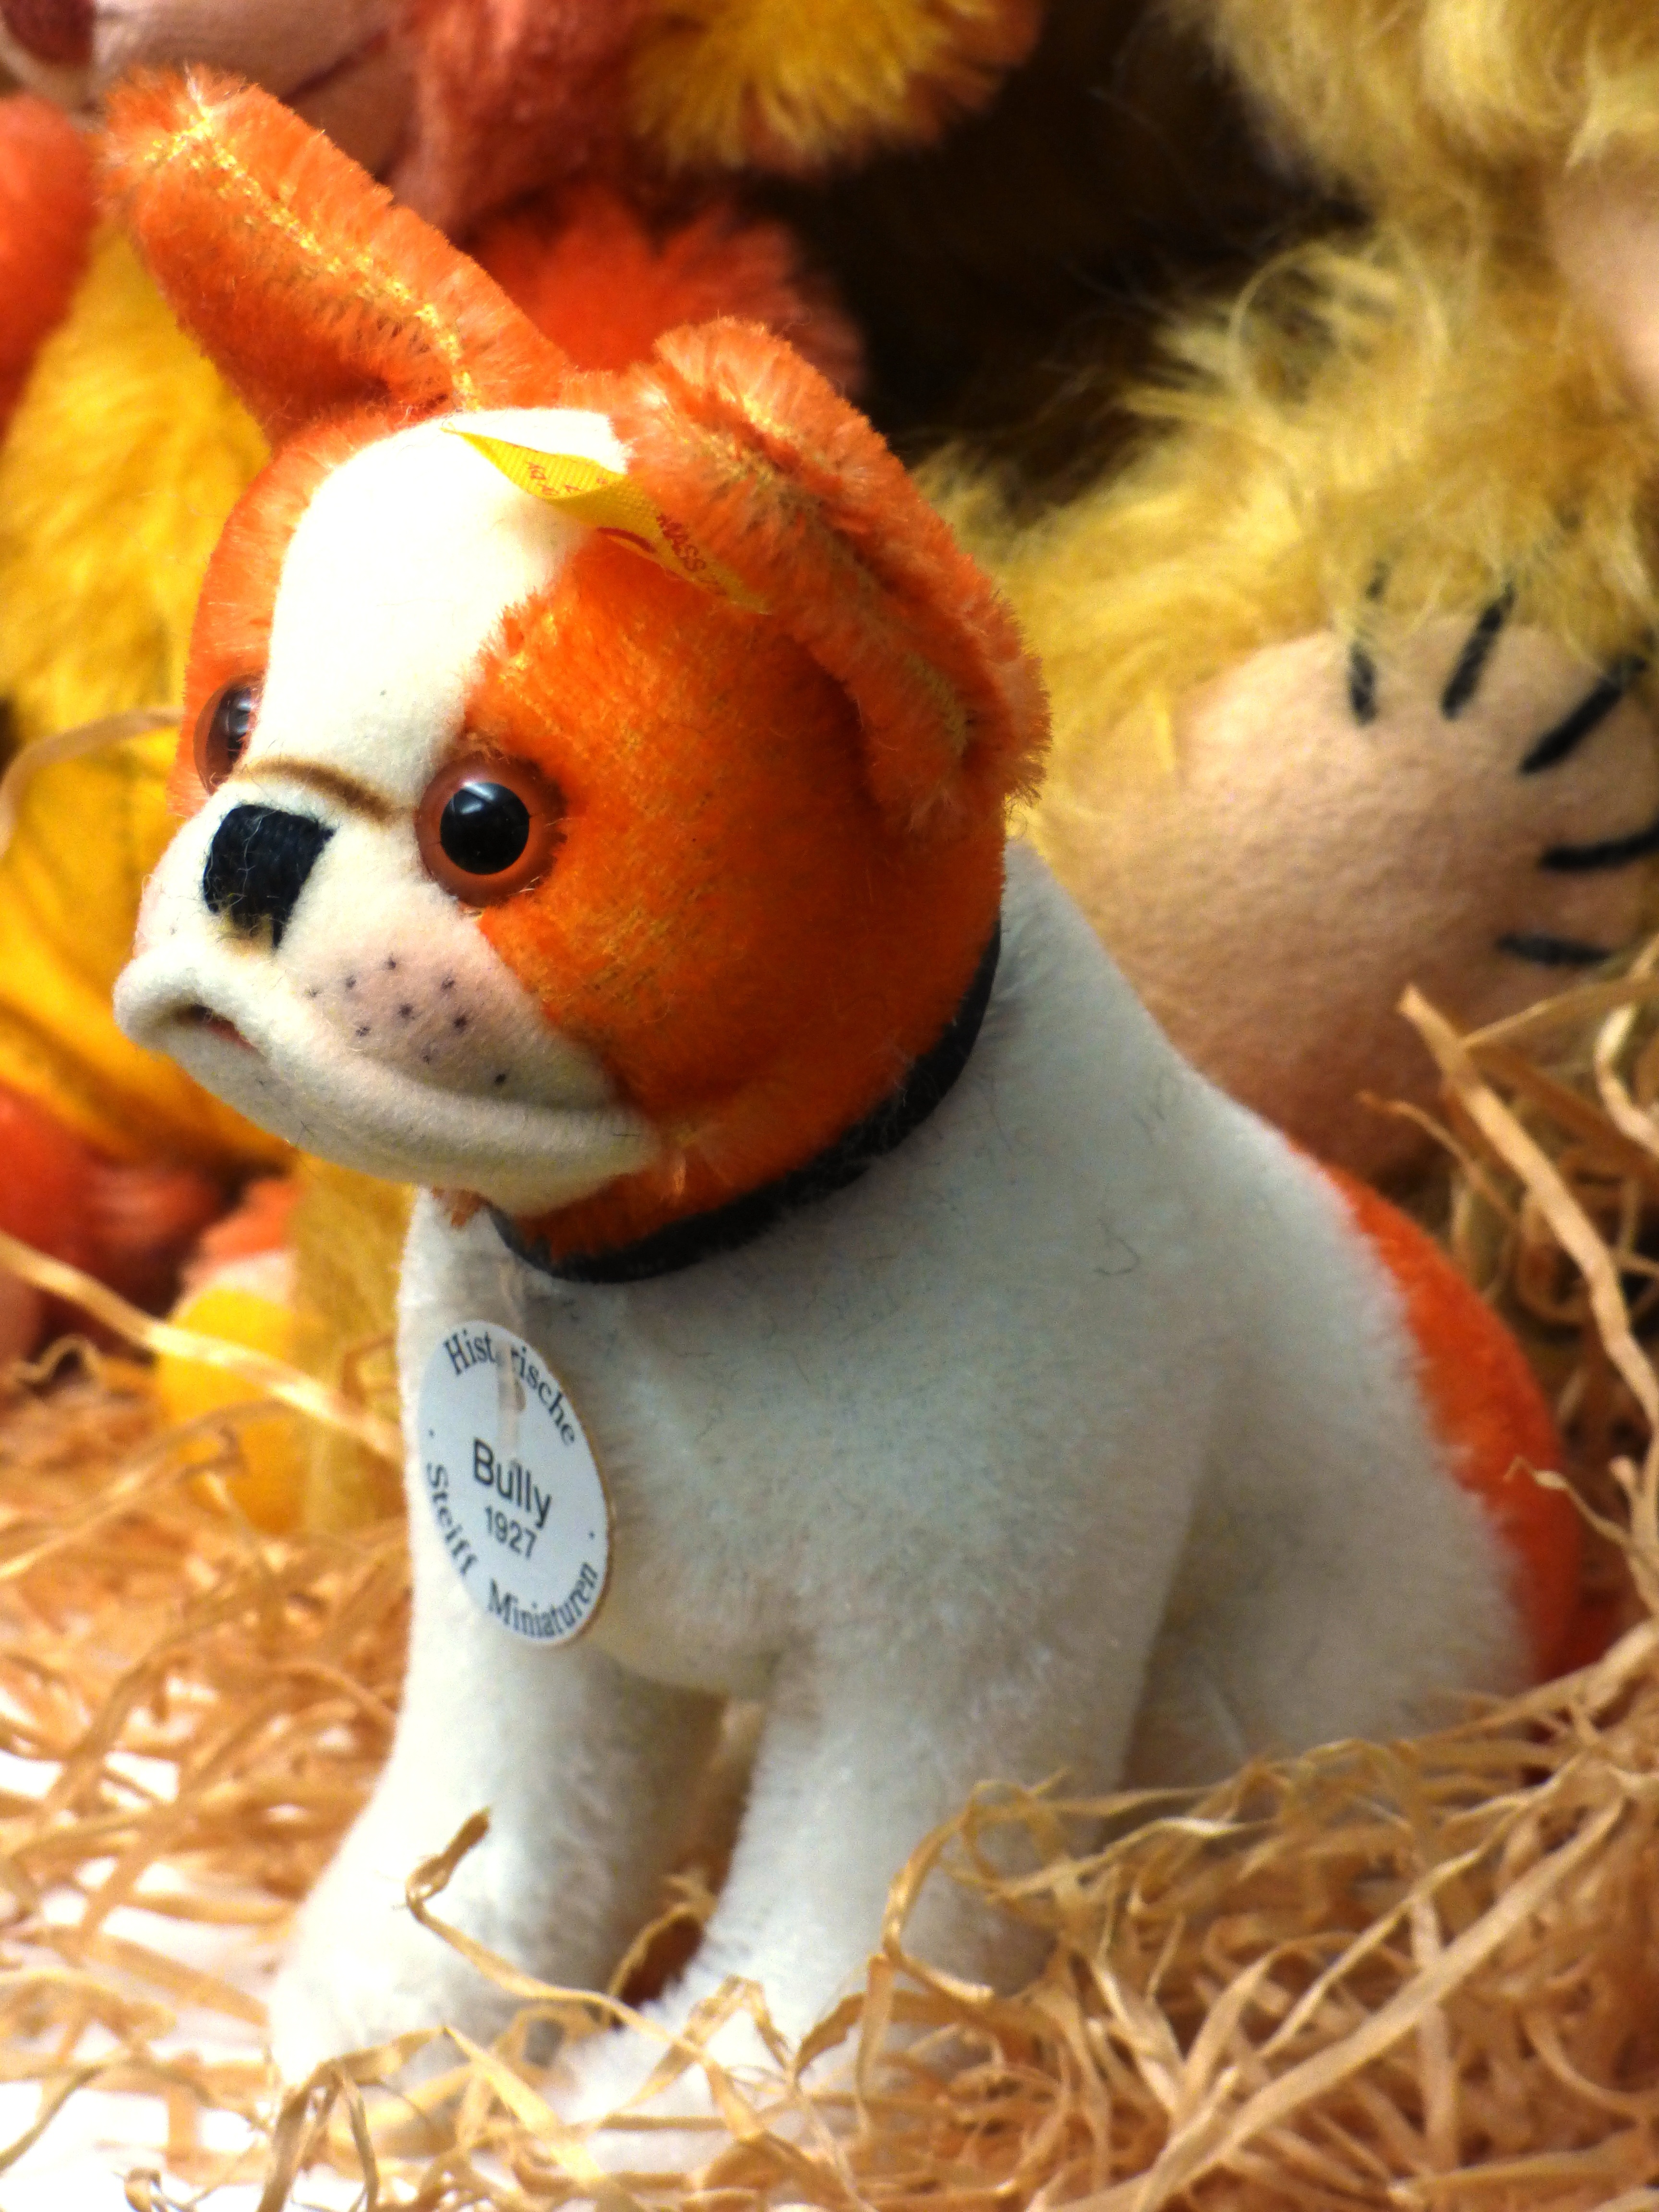
puppy, dog, animal, pet, mammal, toy, friend, thoroughbred, textile, snout, animals, plush, breed, doggy, the figurine, stuffed toy, dog like mammal